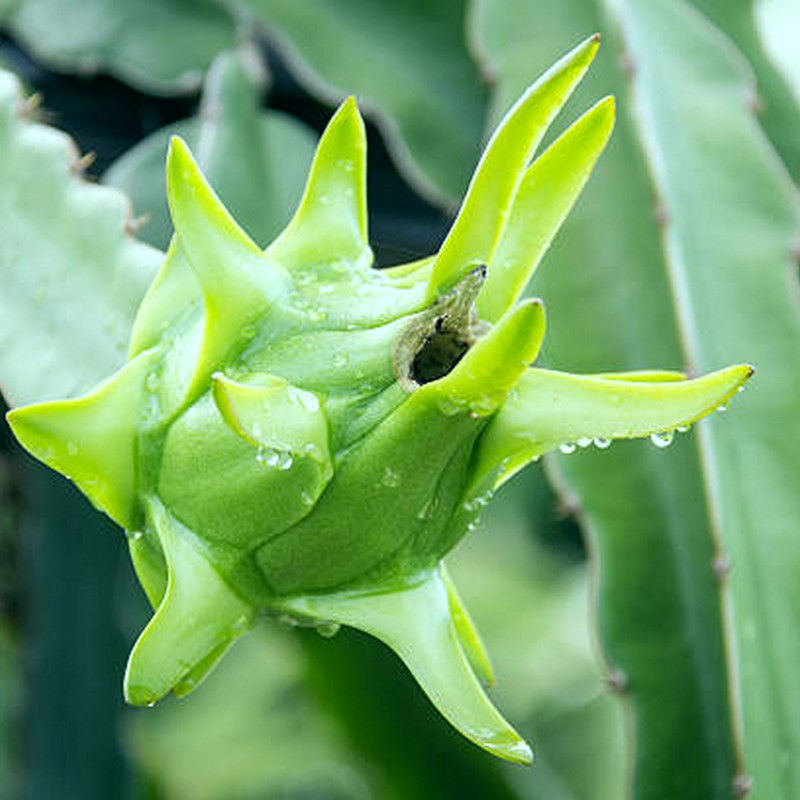
Label: Immature Dragon Fruit